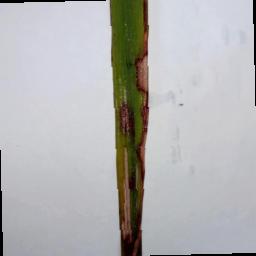
Label: Rice___Brown_Spot